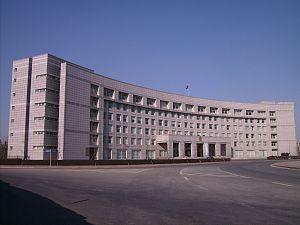
Hôtel de ville de Zhuanghe de Dalian, Chine